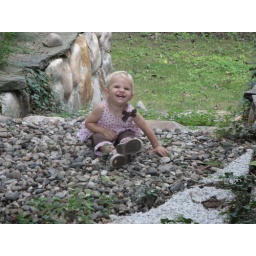
Happy girl in the rock bed!